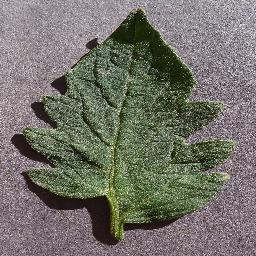
Label: Tomato___healthy